Brayton Hall

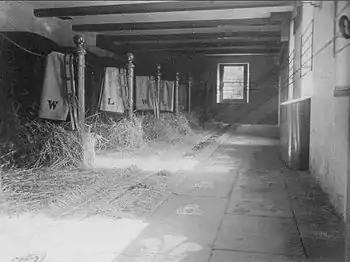
Brayton Hall stabling block, circa 1900

There were no further developments until the coming of the railway in 1843, when the first baronet of the second order, who was a principal shareholder in the construction of the Maryport and Carlisle Railway Company, built a railway station. Brayton Station, situated on the northern outskirts of his property, less than a mile from his home, required the additional facility of a manned lodge and carriageway.